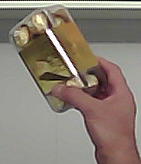
Product: rocher_chocolate